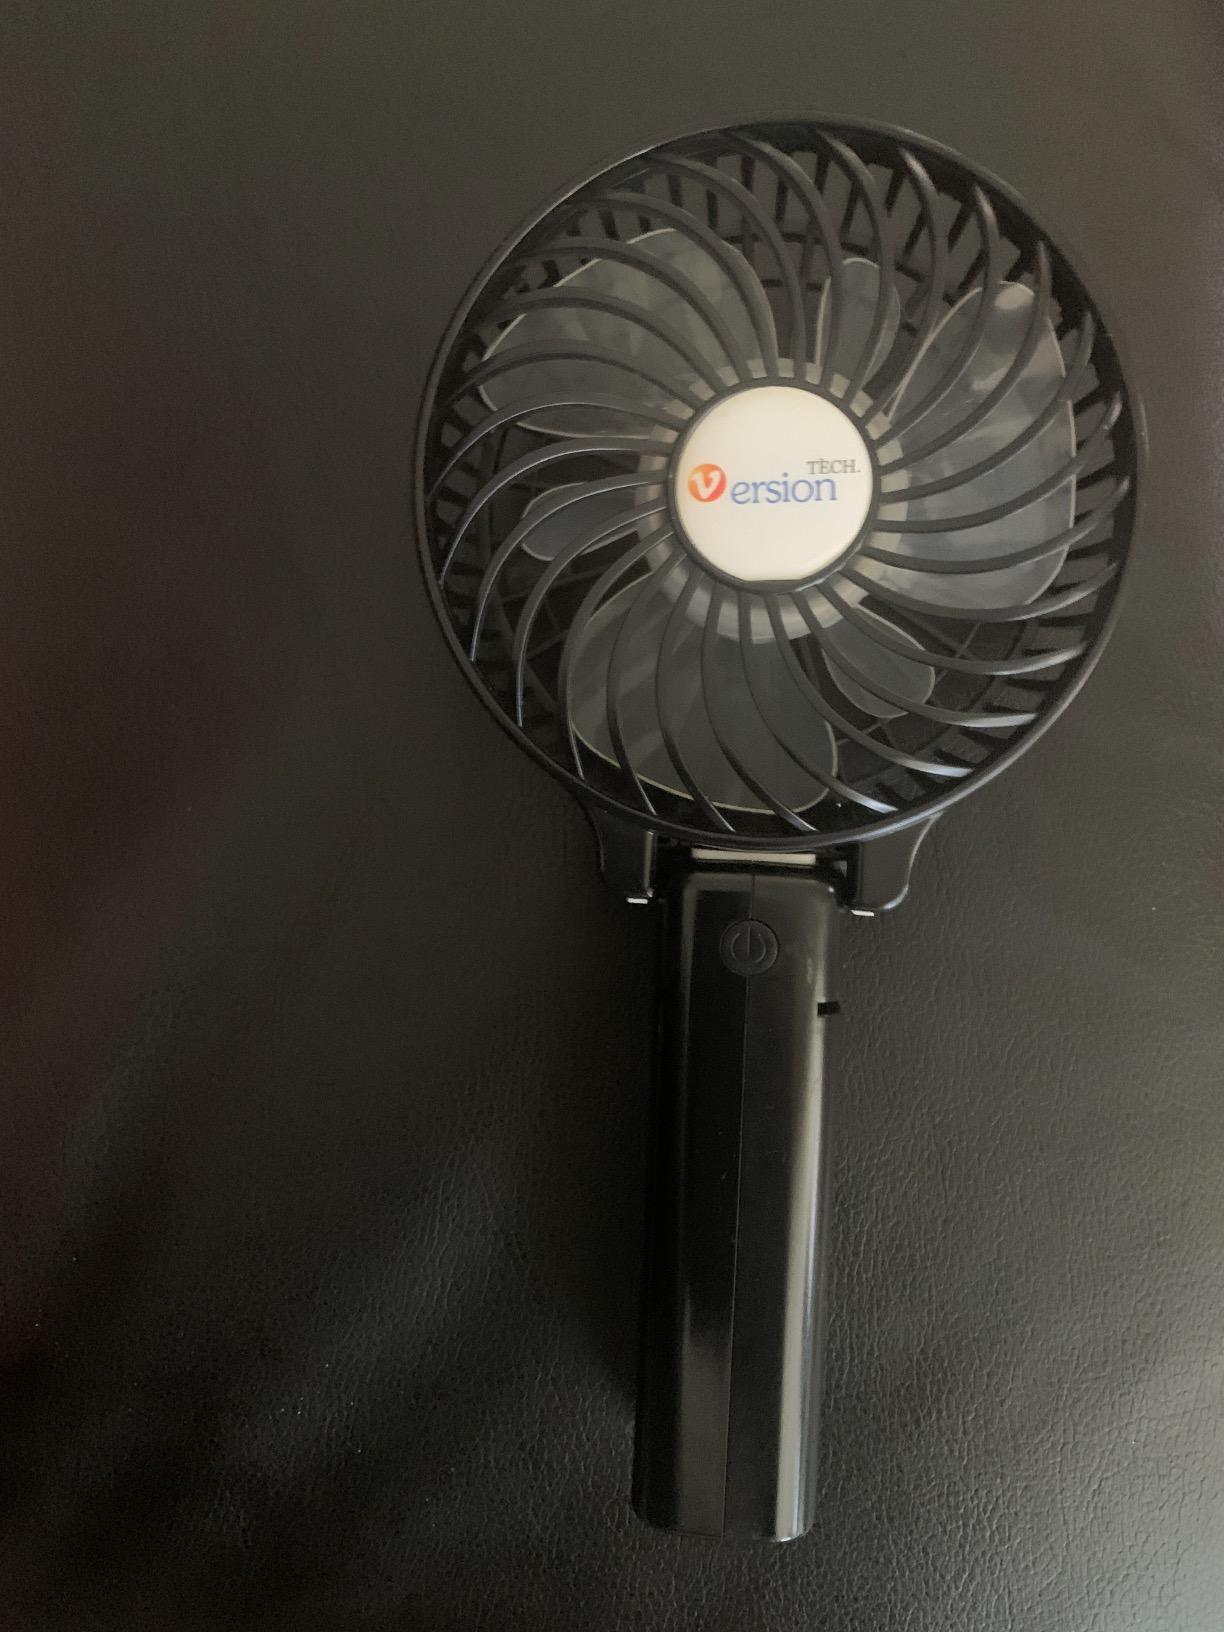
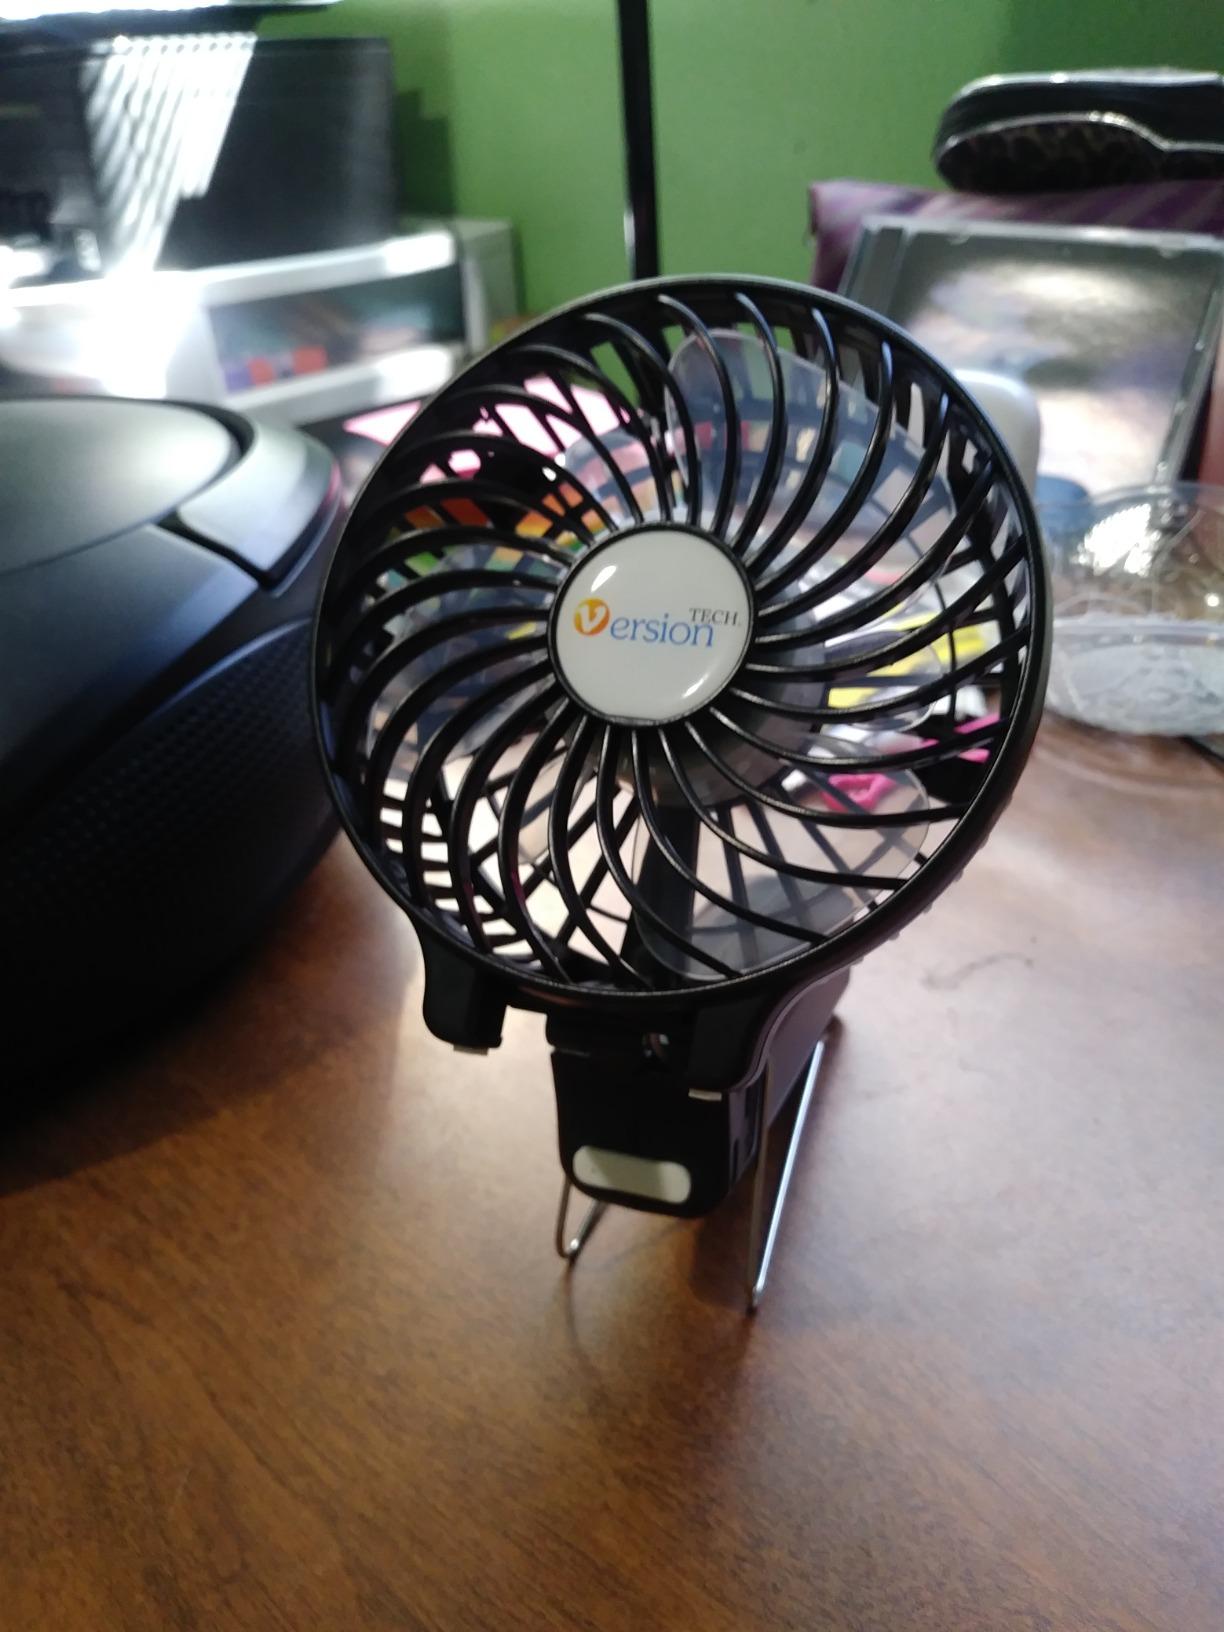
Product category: fan
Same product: yes